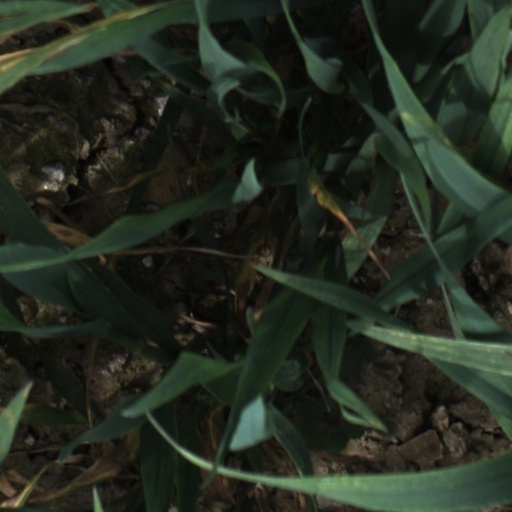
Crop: wheat